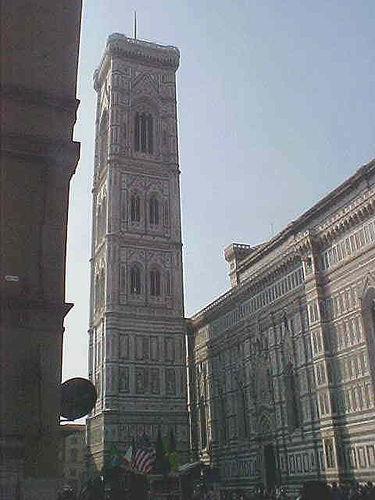
Weather: sun or clear